Pterostylis barringtonensis

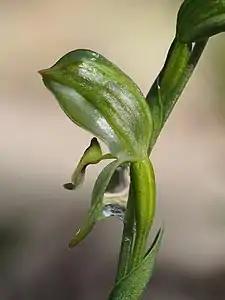
Side view of flower

"Pterostylis barringtonensis", is a terrestrial, perennial, deciduous, herb with an underground tuber. Non-flowering plants have a rosette of between three and six leaves, each leaf long and wide on a stalk high. Flowering plants lack a rosette but have up to seven flowers on a flowering spike high with between five and seven linear stem leaves which are long and wide. The flowers are long, wide. The dorsal sepal and petals are joined to form a hood called the "galea" over the column. The galea is dark green with darker green lines and a brown, tapered tip. The lateral sepals turn downwards and are long, wide and joined for about half their length. The labellum is long, about wide and brown with a dark stripe along its mid-line. Flowering occurs from June to August.